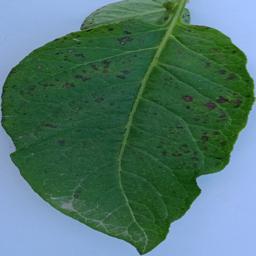
Etiqueta: Tizon_Temprano